Philippine animation

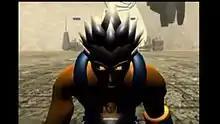
"Fiesta Karera", a 6-minute 3D animation entry of DLS-College of St. Benilde that won the 1st Philippine Animation Competition

In 2016, Avid Liongoren's first feature film debut was live-action animated hybrid film entitled "Saving Sally", first introduced in 2005 after the concept by Charlene Sawit in 2000, originally titled "Monster Town" as a short story. The film took twelve years to develop before was released in Philippine cinemas on Christmas Day as an official submission at the 2016 Metro Manila Film Festival, which received both commercial success and positive reviews from critics in the Philippines, the former went on to earn ₱27 million during the premiere.